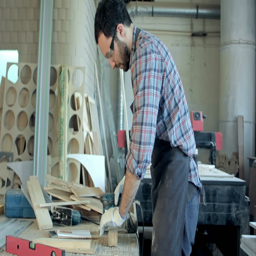
young carpenter working with electric machine in the workshop